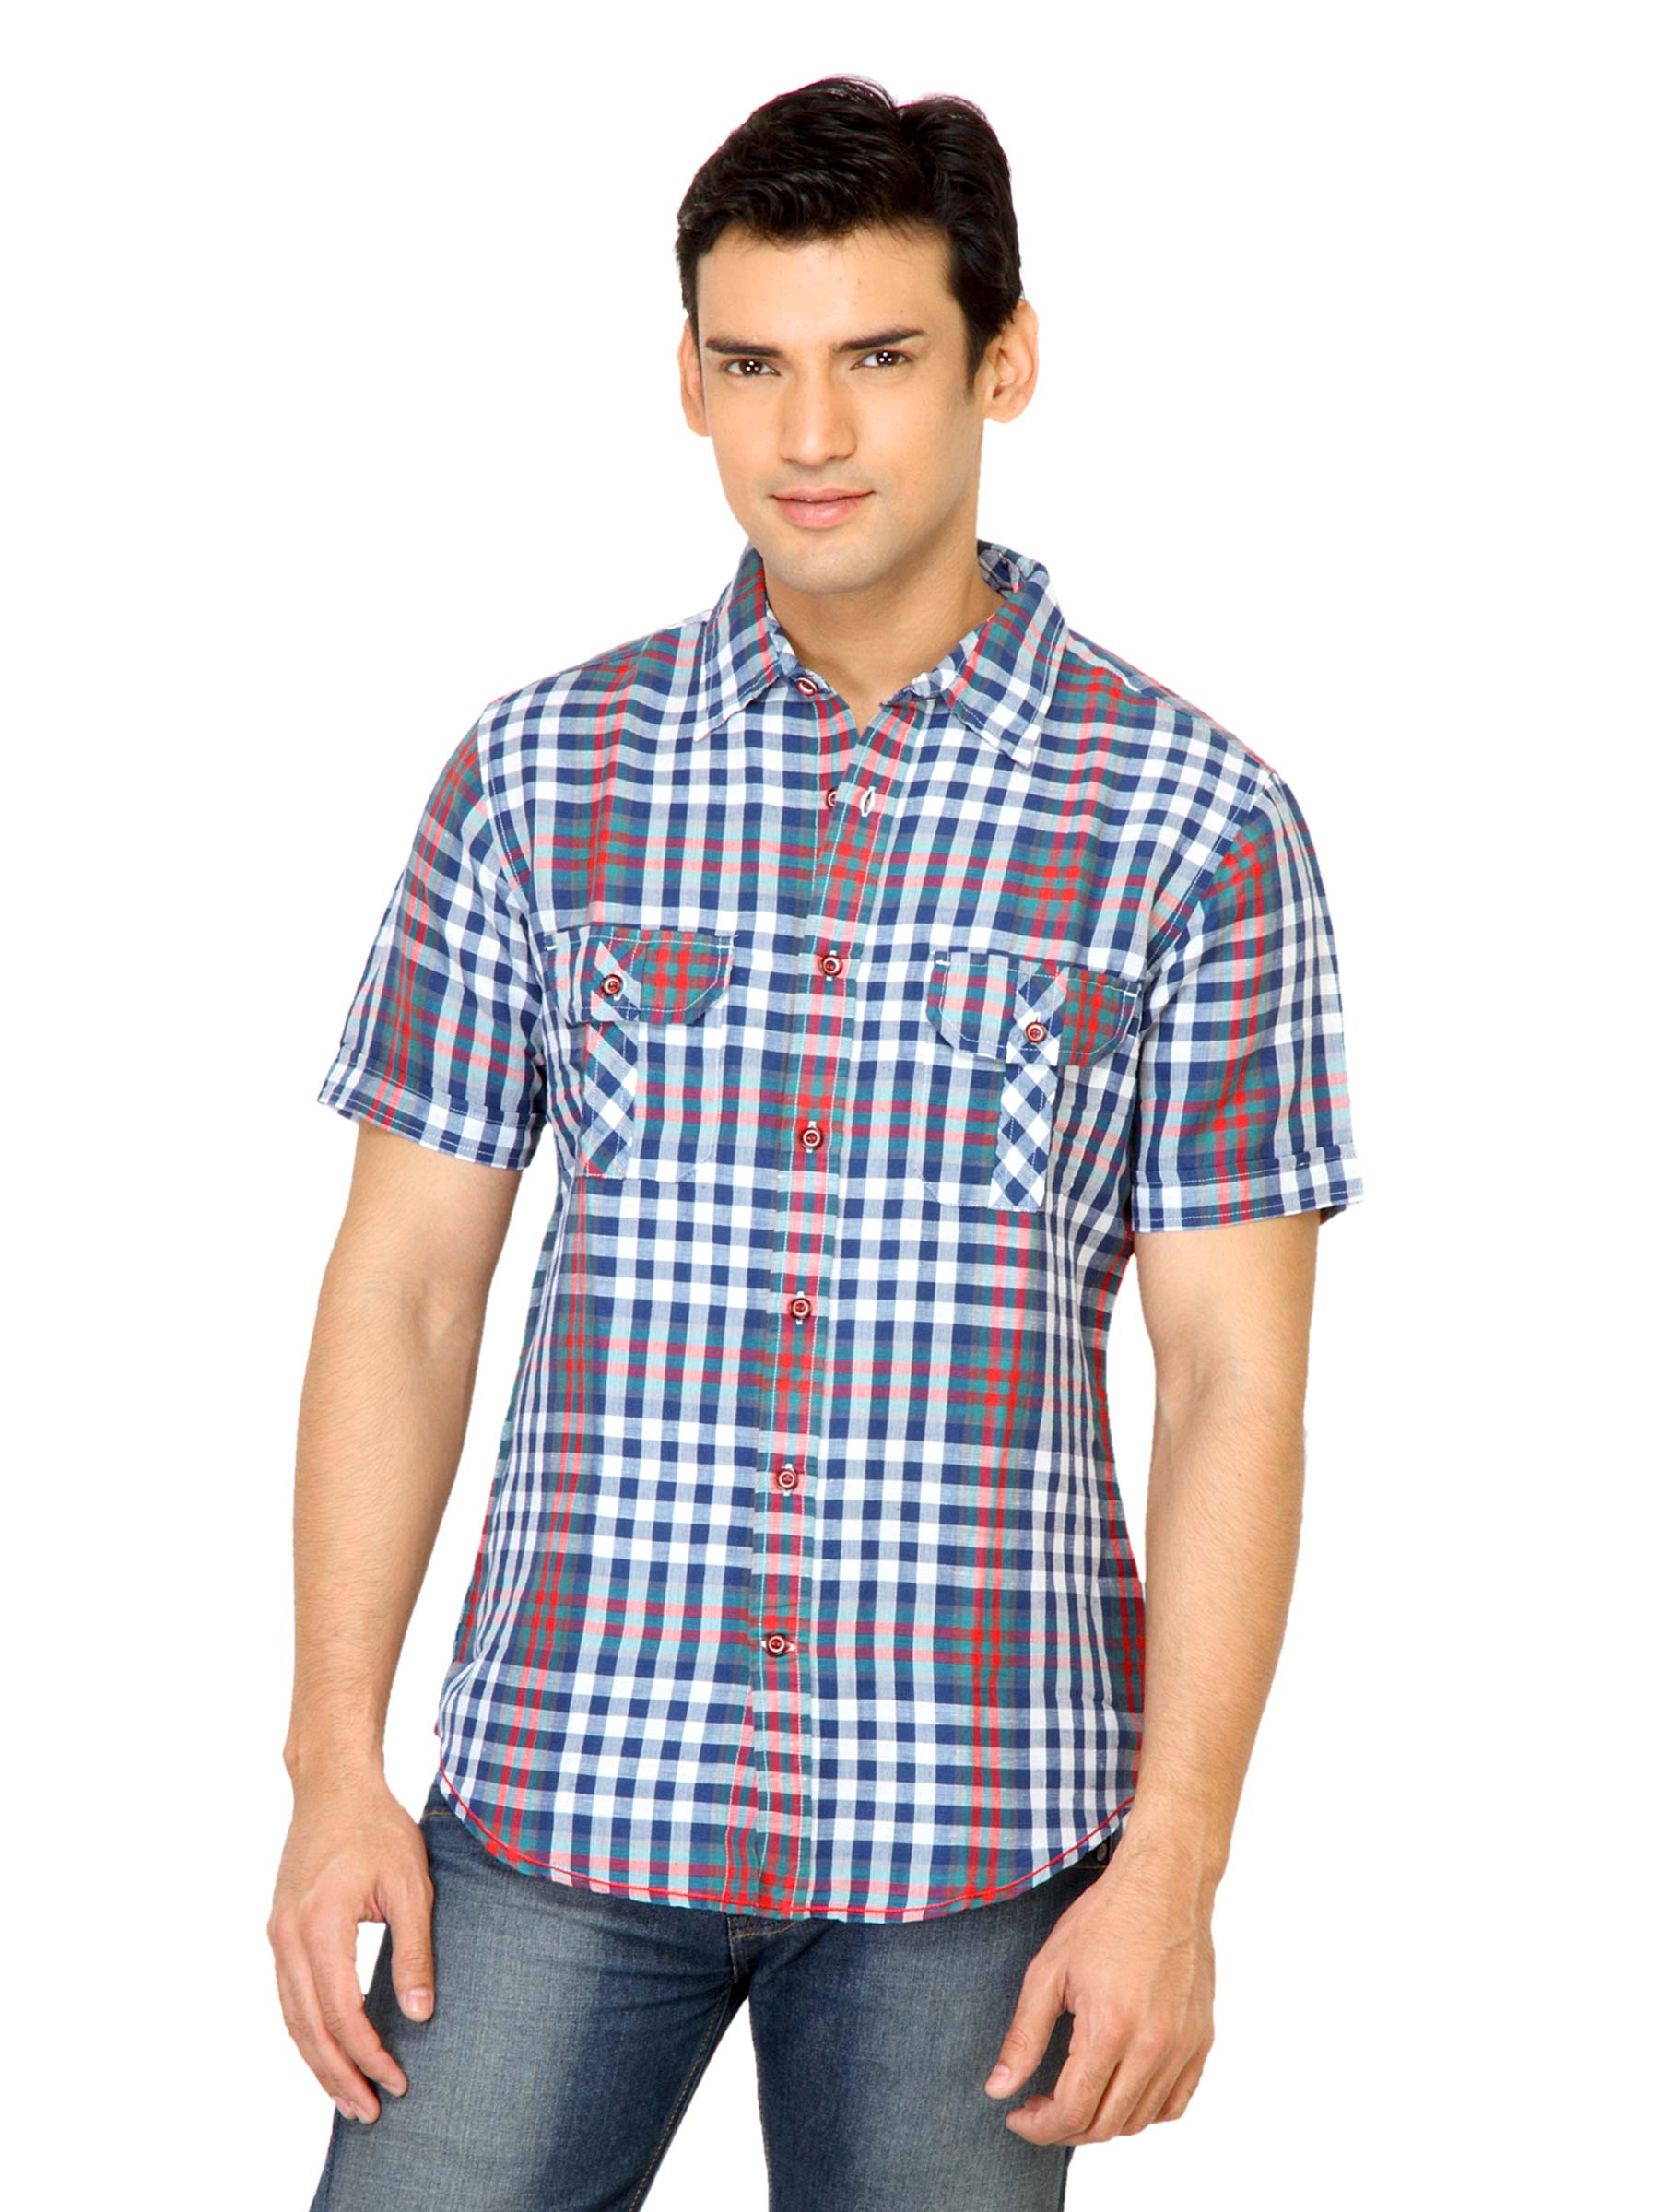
United Colors of Benetton Men Blue Check Shirt
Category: Apparel / Topwear / Shirts
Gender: Men
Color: Blue
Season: Summer 2011
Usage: Casual